Barker Road

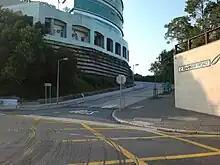
Eastern end of Barker Road near Peak Road

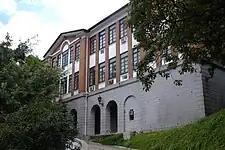
Victoria flats, former Maternity Ward of the Victoria Hospital

The most prominent building on Barker Road was Victoria Hospital. It was located at 15-17, Barker Road. It opened in 1903. In 1923, a maternity ward was added, this is today’s Victoria Flats – the only about 100 years old building on Barker Road. During World War II, the hospital was damaged and looted afterwards. In 1947, the hospital was demolished as it was beyond repair. On this place, Victoria House was built in 1951.